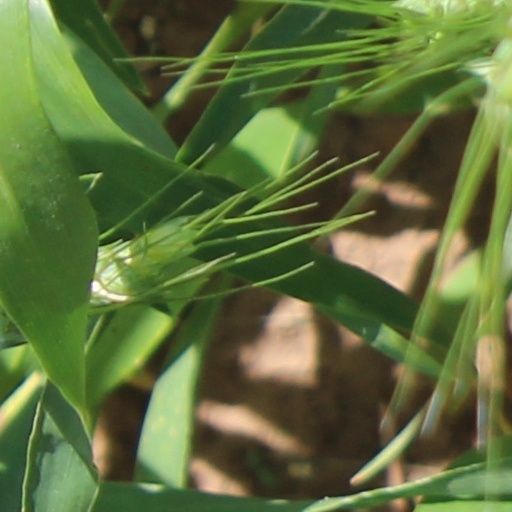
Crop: wheat